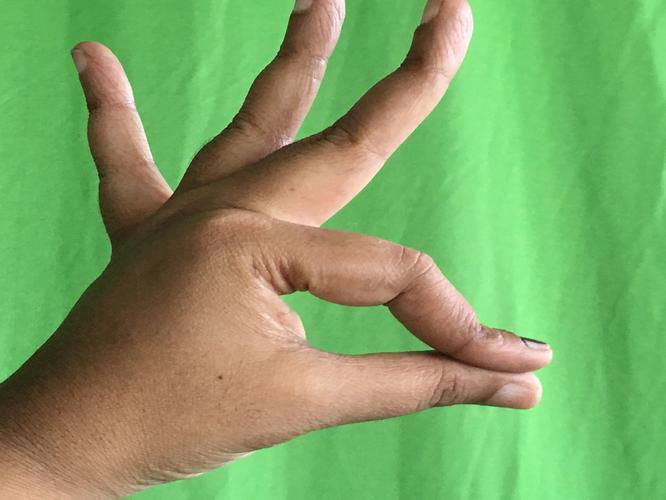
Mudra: Hamsasyam
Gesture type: single_hand